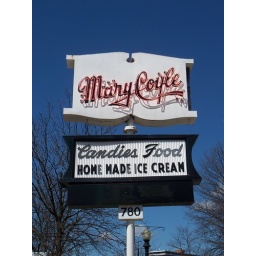
Neon and plastic sign for Mary Coyle, a candy and ice cream place in Akron, Ohio.